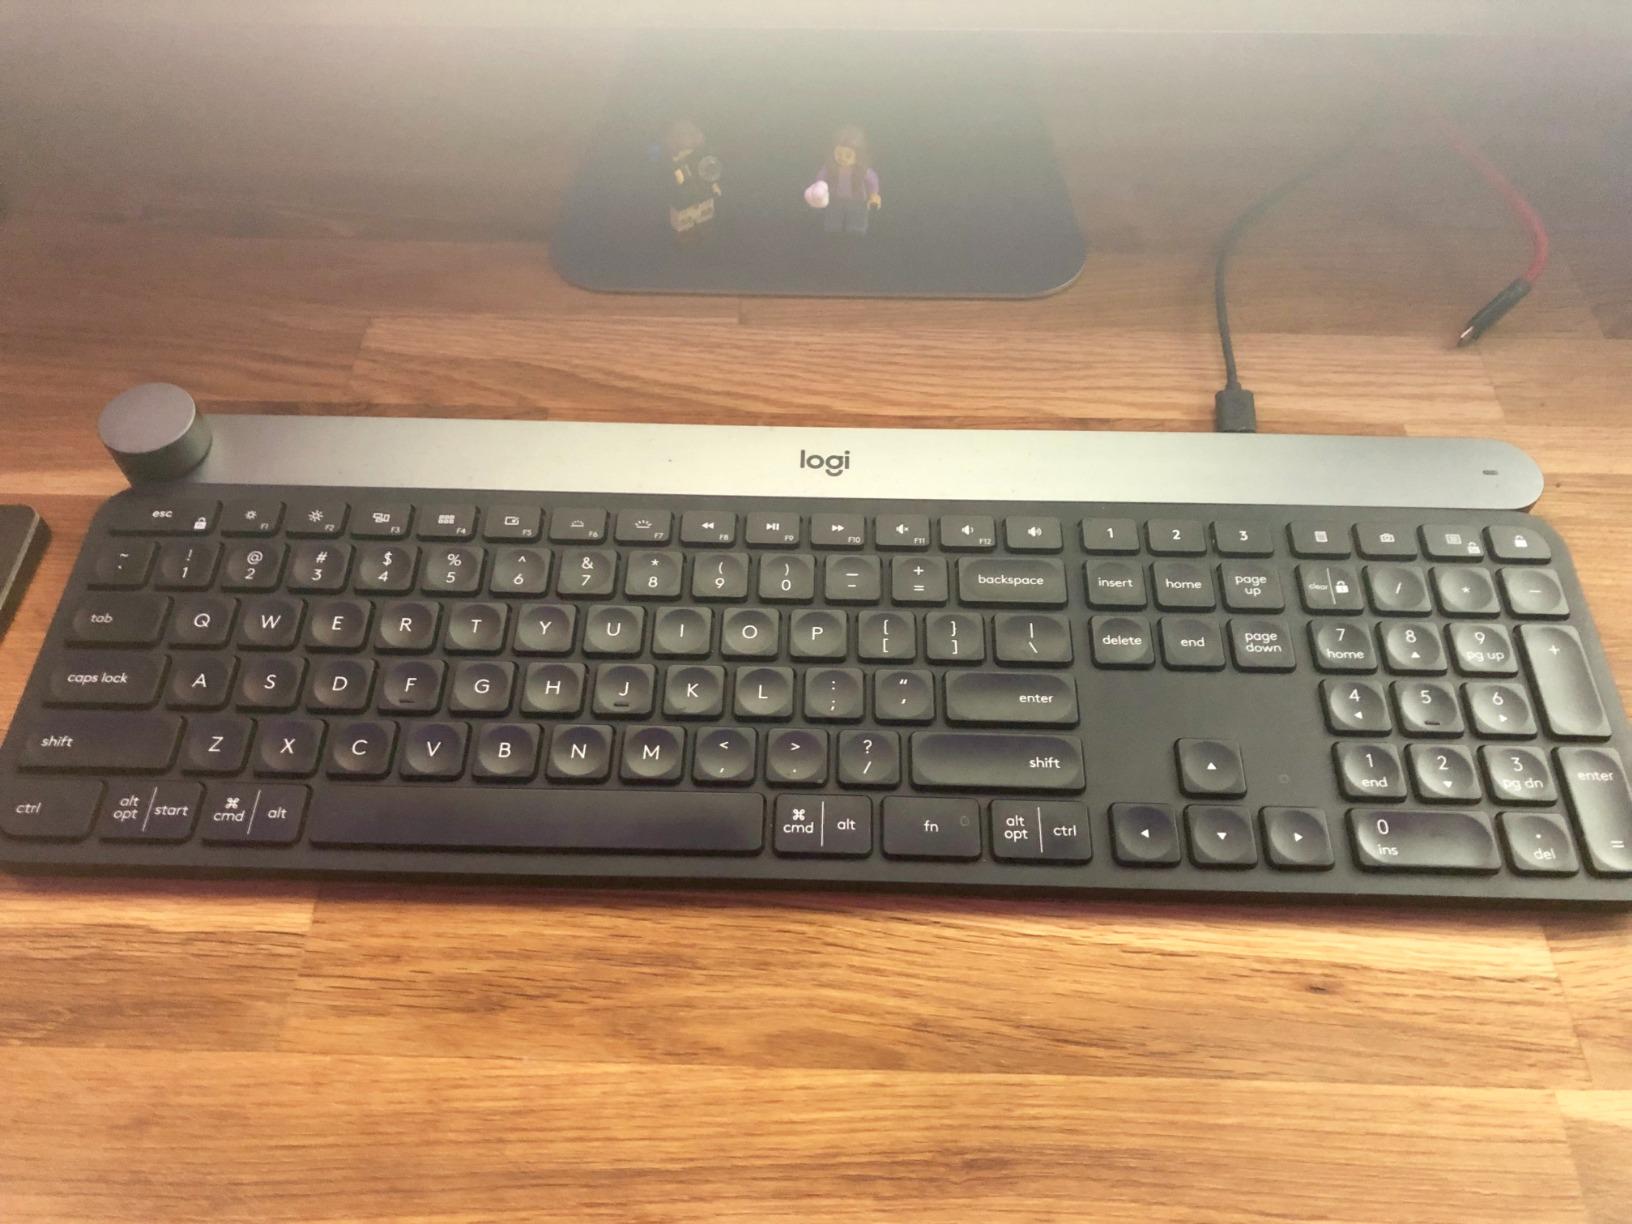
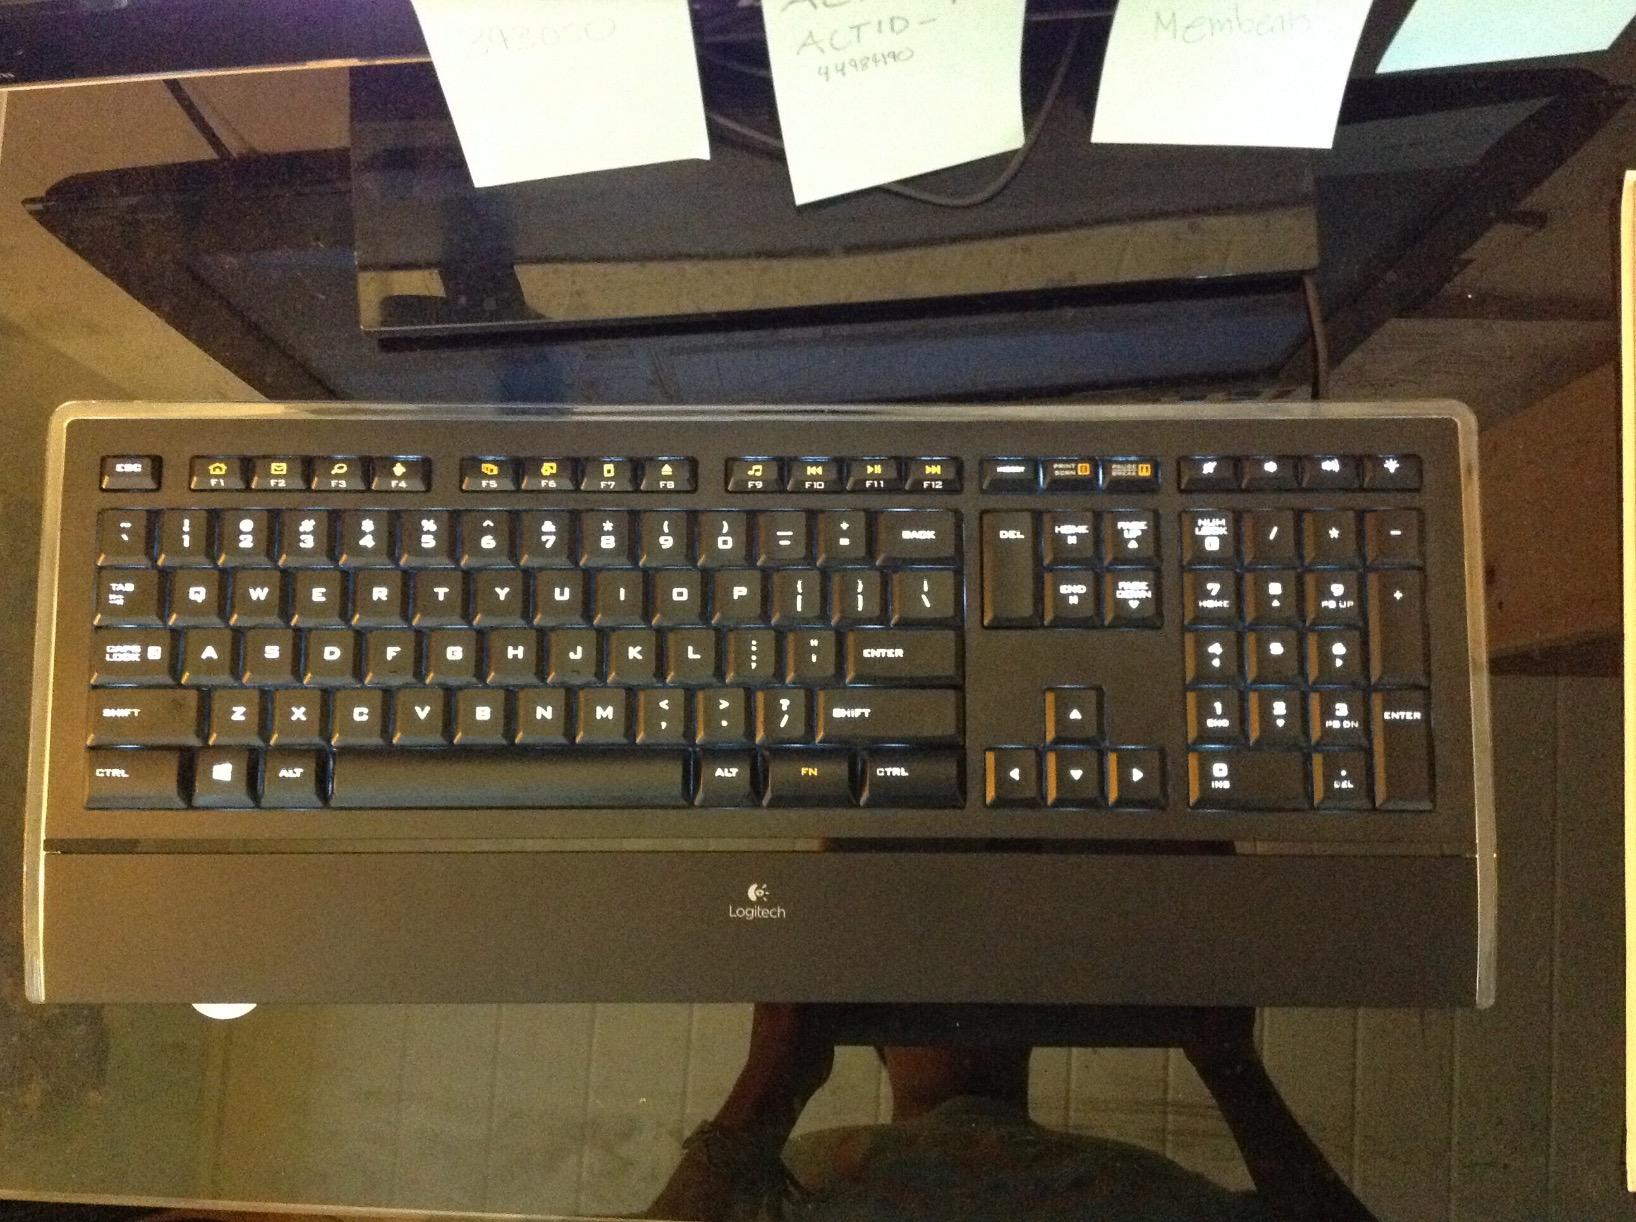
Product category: keyboard
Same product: no